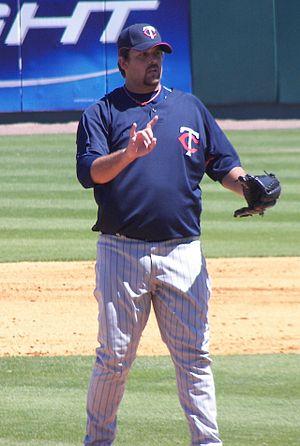
Boof Bonser est un ancien lanceur droitier de la Ligue majeure de baseball qui joue de 2006 à 2010, notamment pour les Twins du Minnesota.